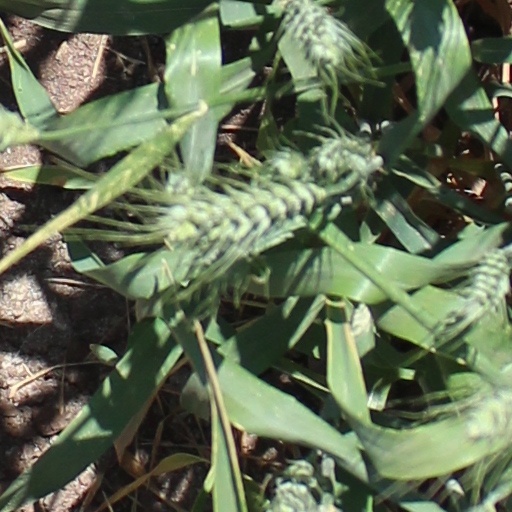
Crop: wheat